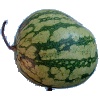
Label: Watermelon 1